Hippolyte Bouchard

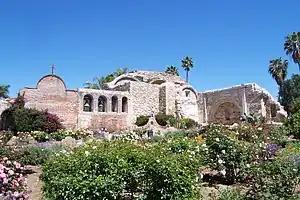
The Mission San Juan Capistrano.

Bouchard sailed towards California to exploit the Spanish trade. However the Spanish authorities knew his intentions since on 6 October the "Clarion" had reported two corsair ships were ready to attack the Californian coast. The governor, Pablo Vicente de Solá, who resided in Monterey, ordered removed from the city all valuables and two thirds of the gunpowder stocked in the military outposts.